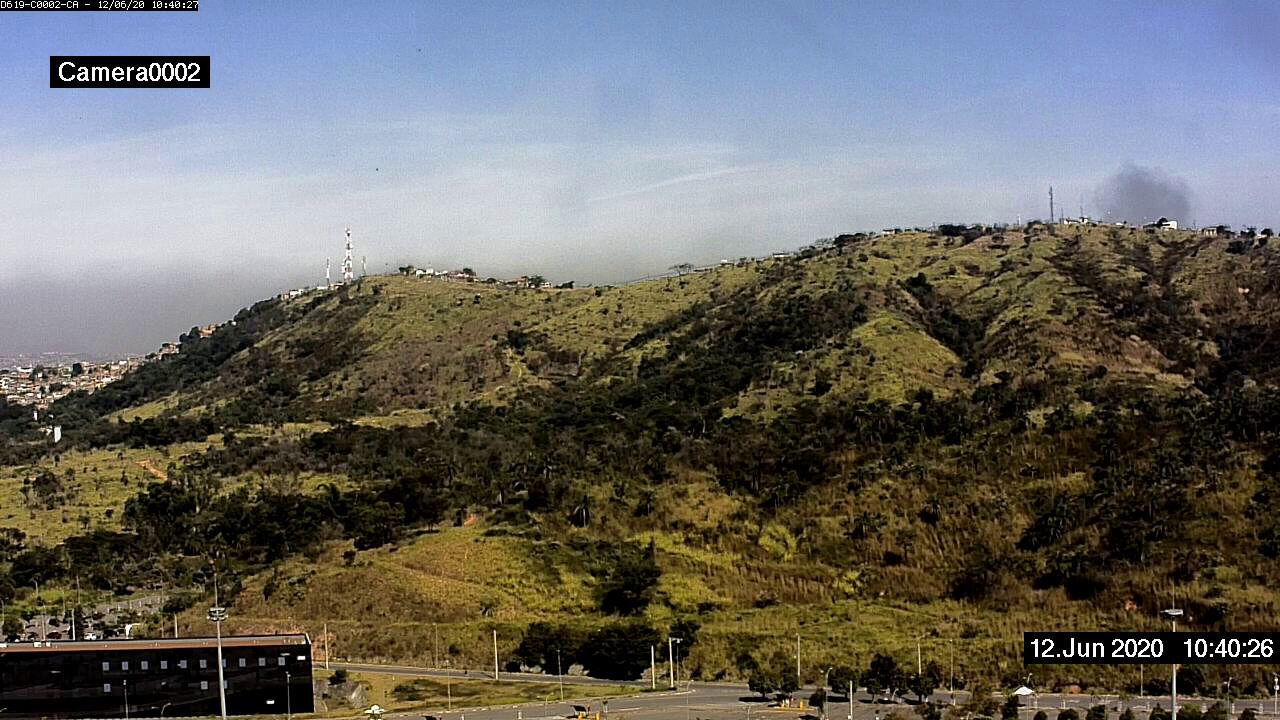
Fire: no
Smoke: yes